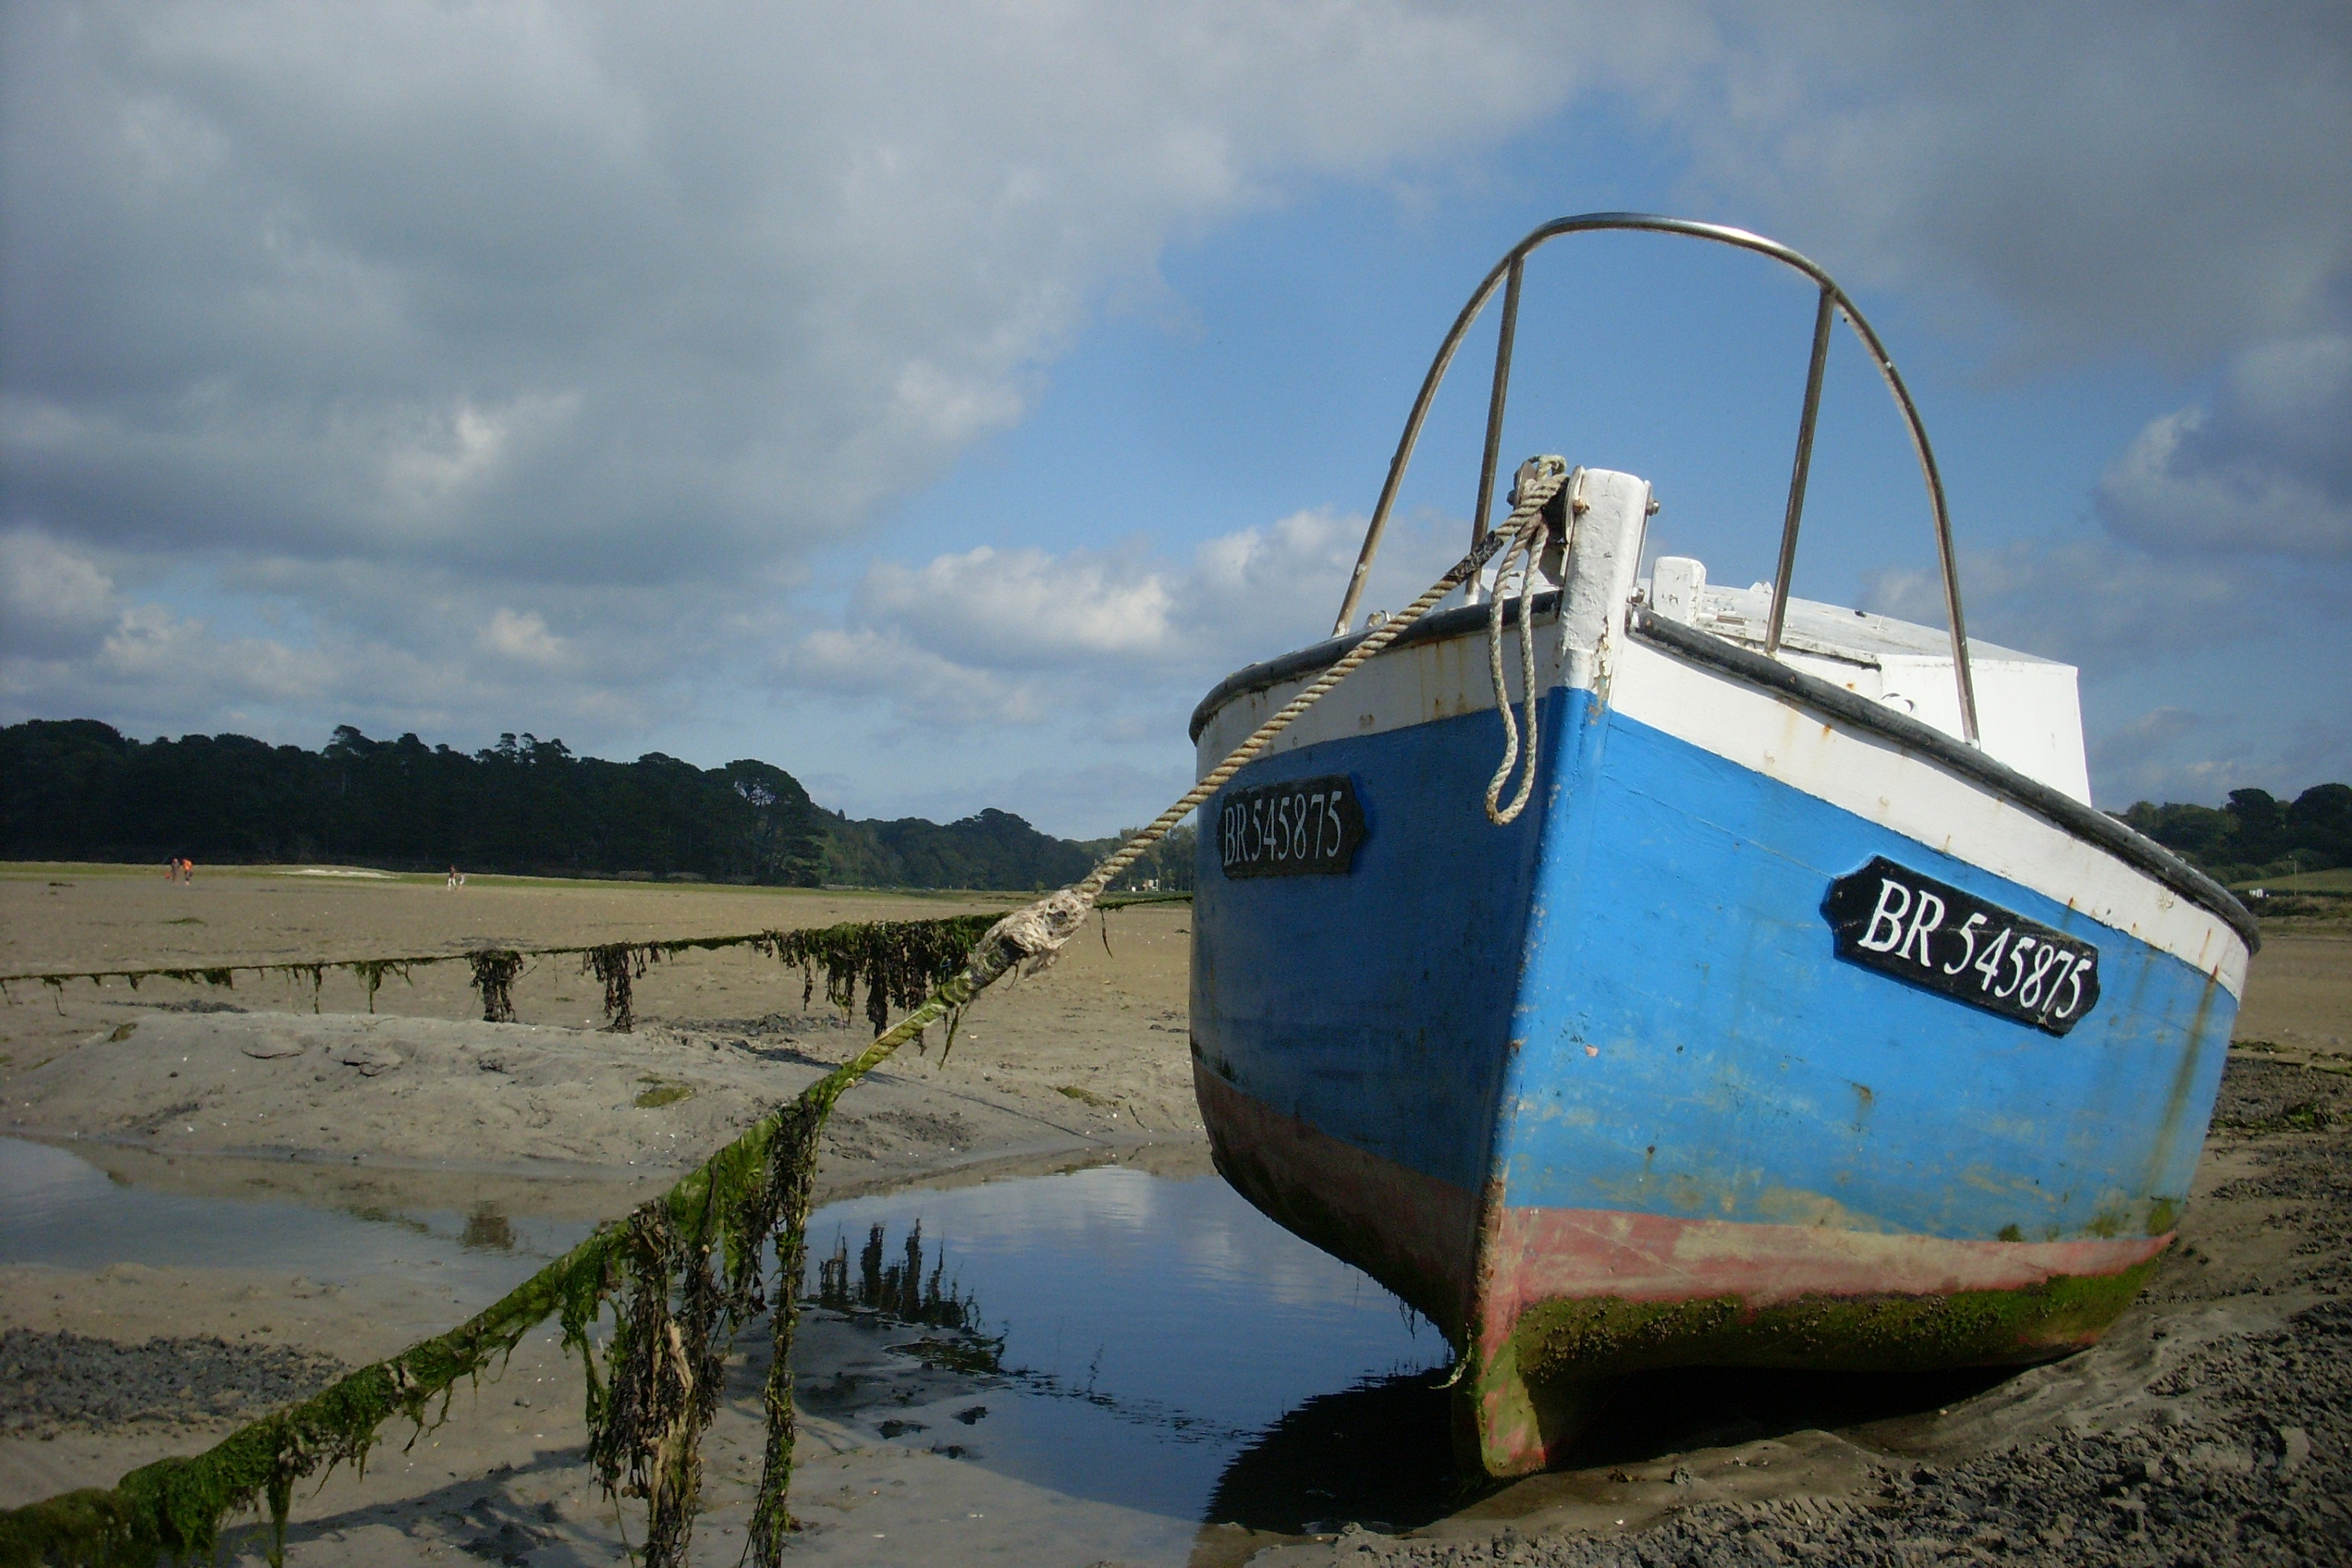
sea, coast, water, boat, tide, vehicle, waterway, boating, watercraft